William Painter Farm

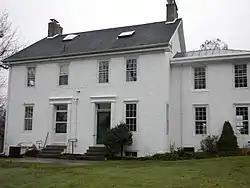
William Painter Farm, November 2009

William Painter Farm is a historic home located at Chadds Ford Township, Delaware County, Pennsylvania. It was built in 1808, and is a two-story painted brick building with a late 19th- and an early 20th-century addition. The home was used as a station on the Underground Railroad.